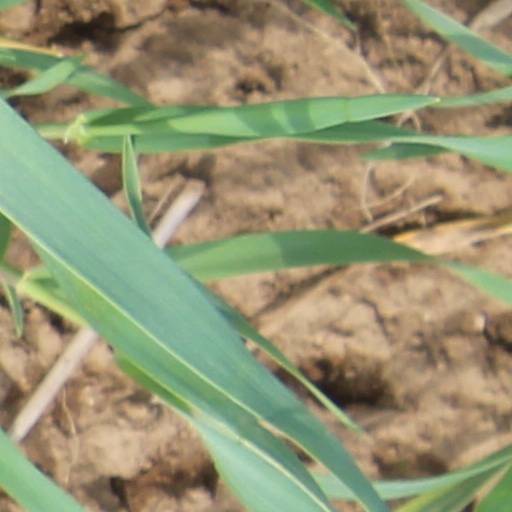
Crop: wheat